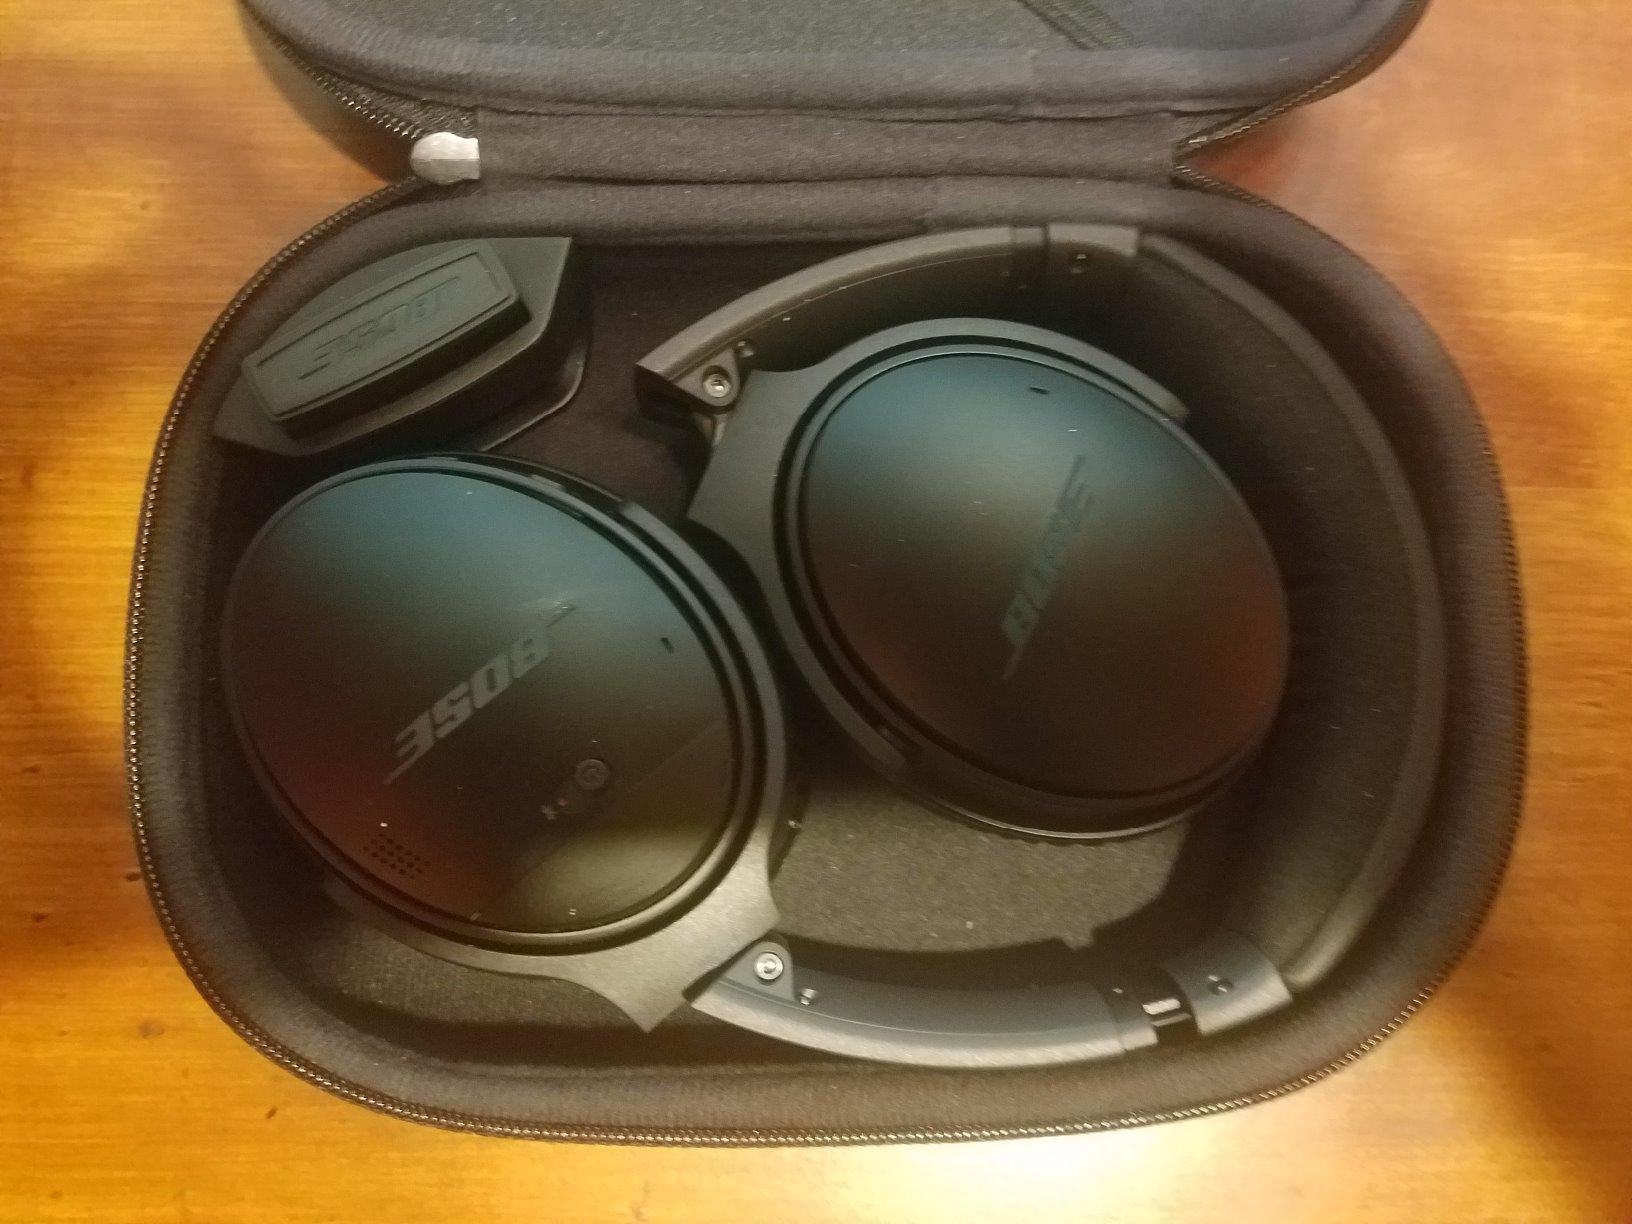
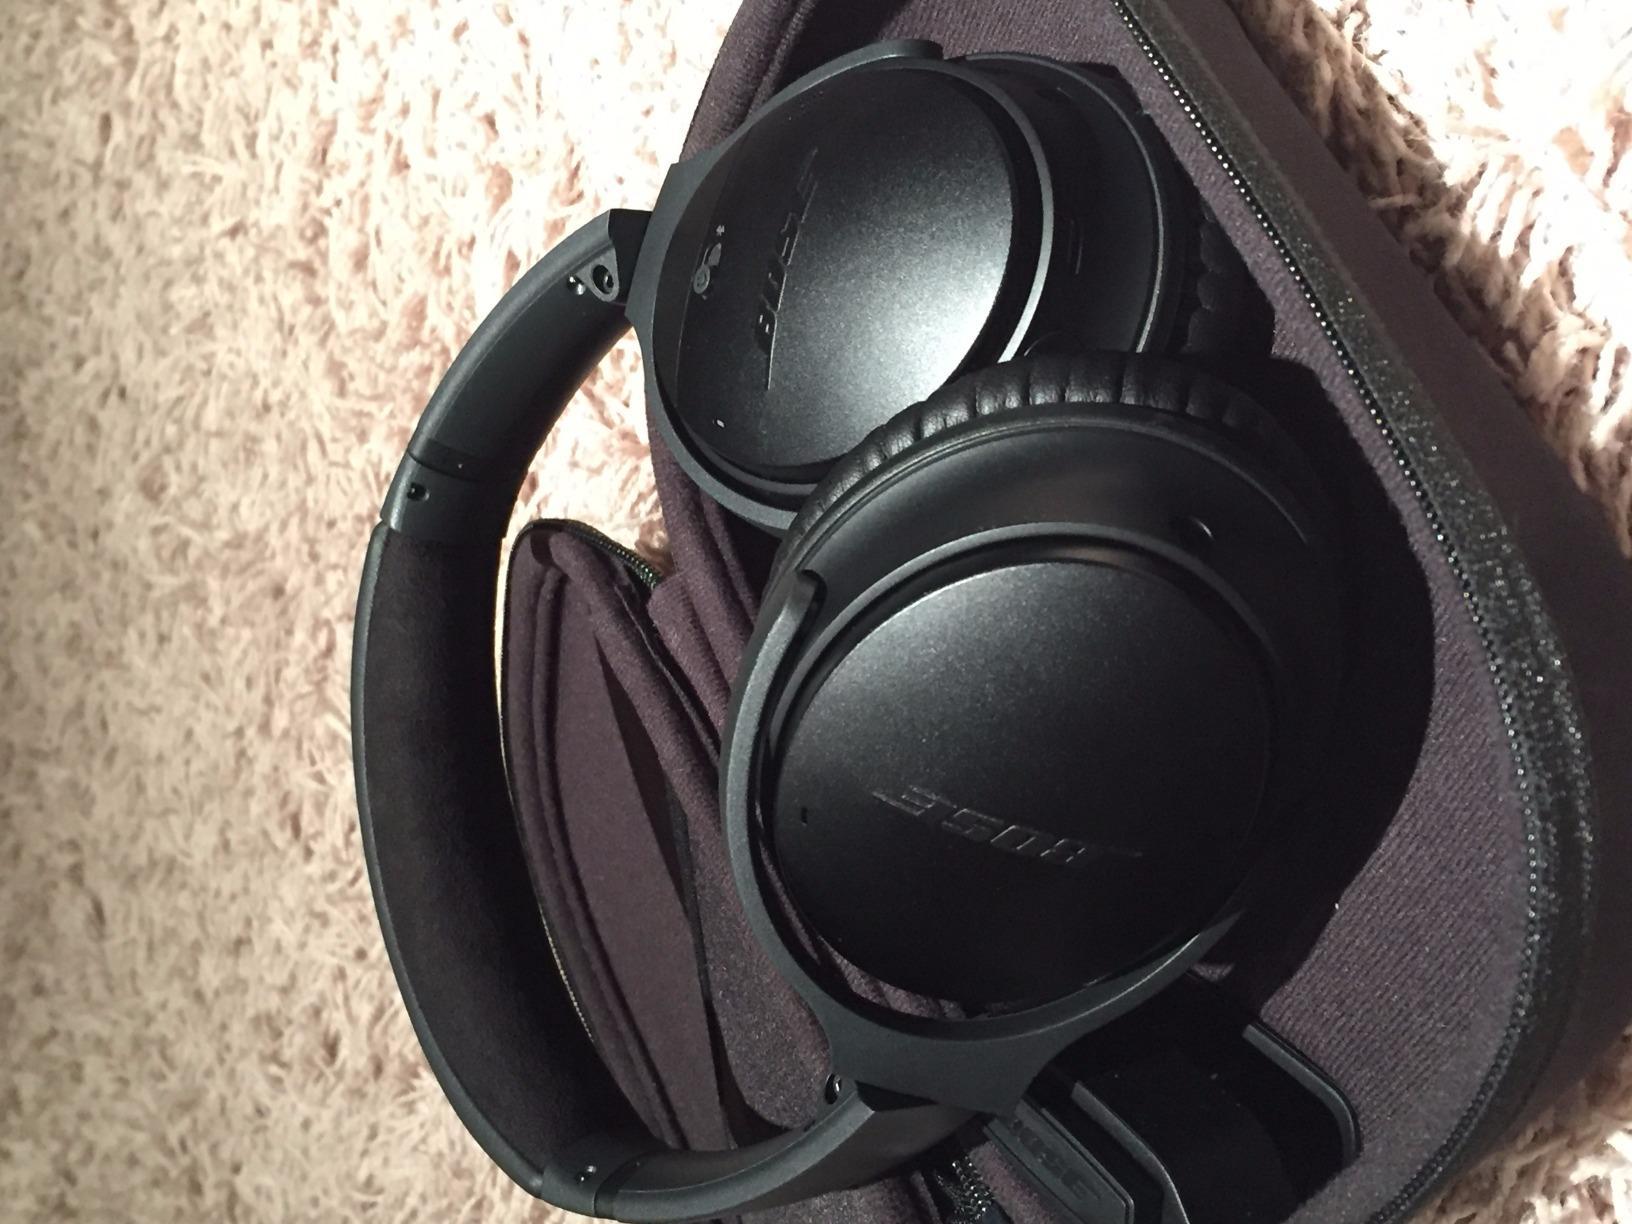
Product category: headphones
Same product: yes